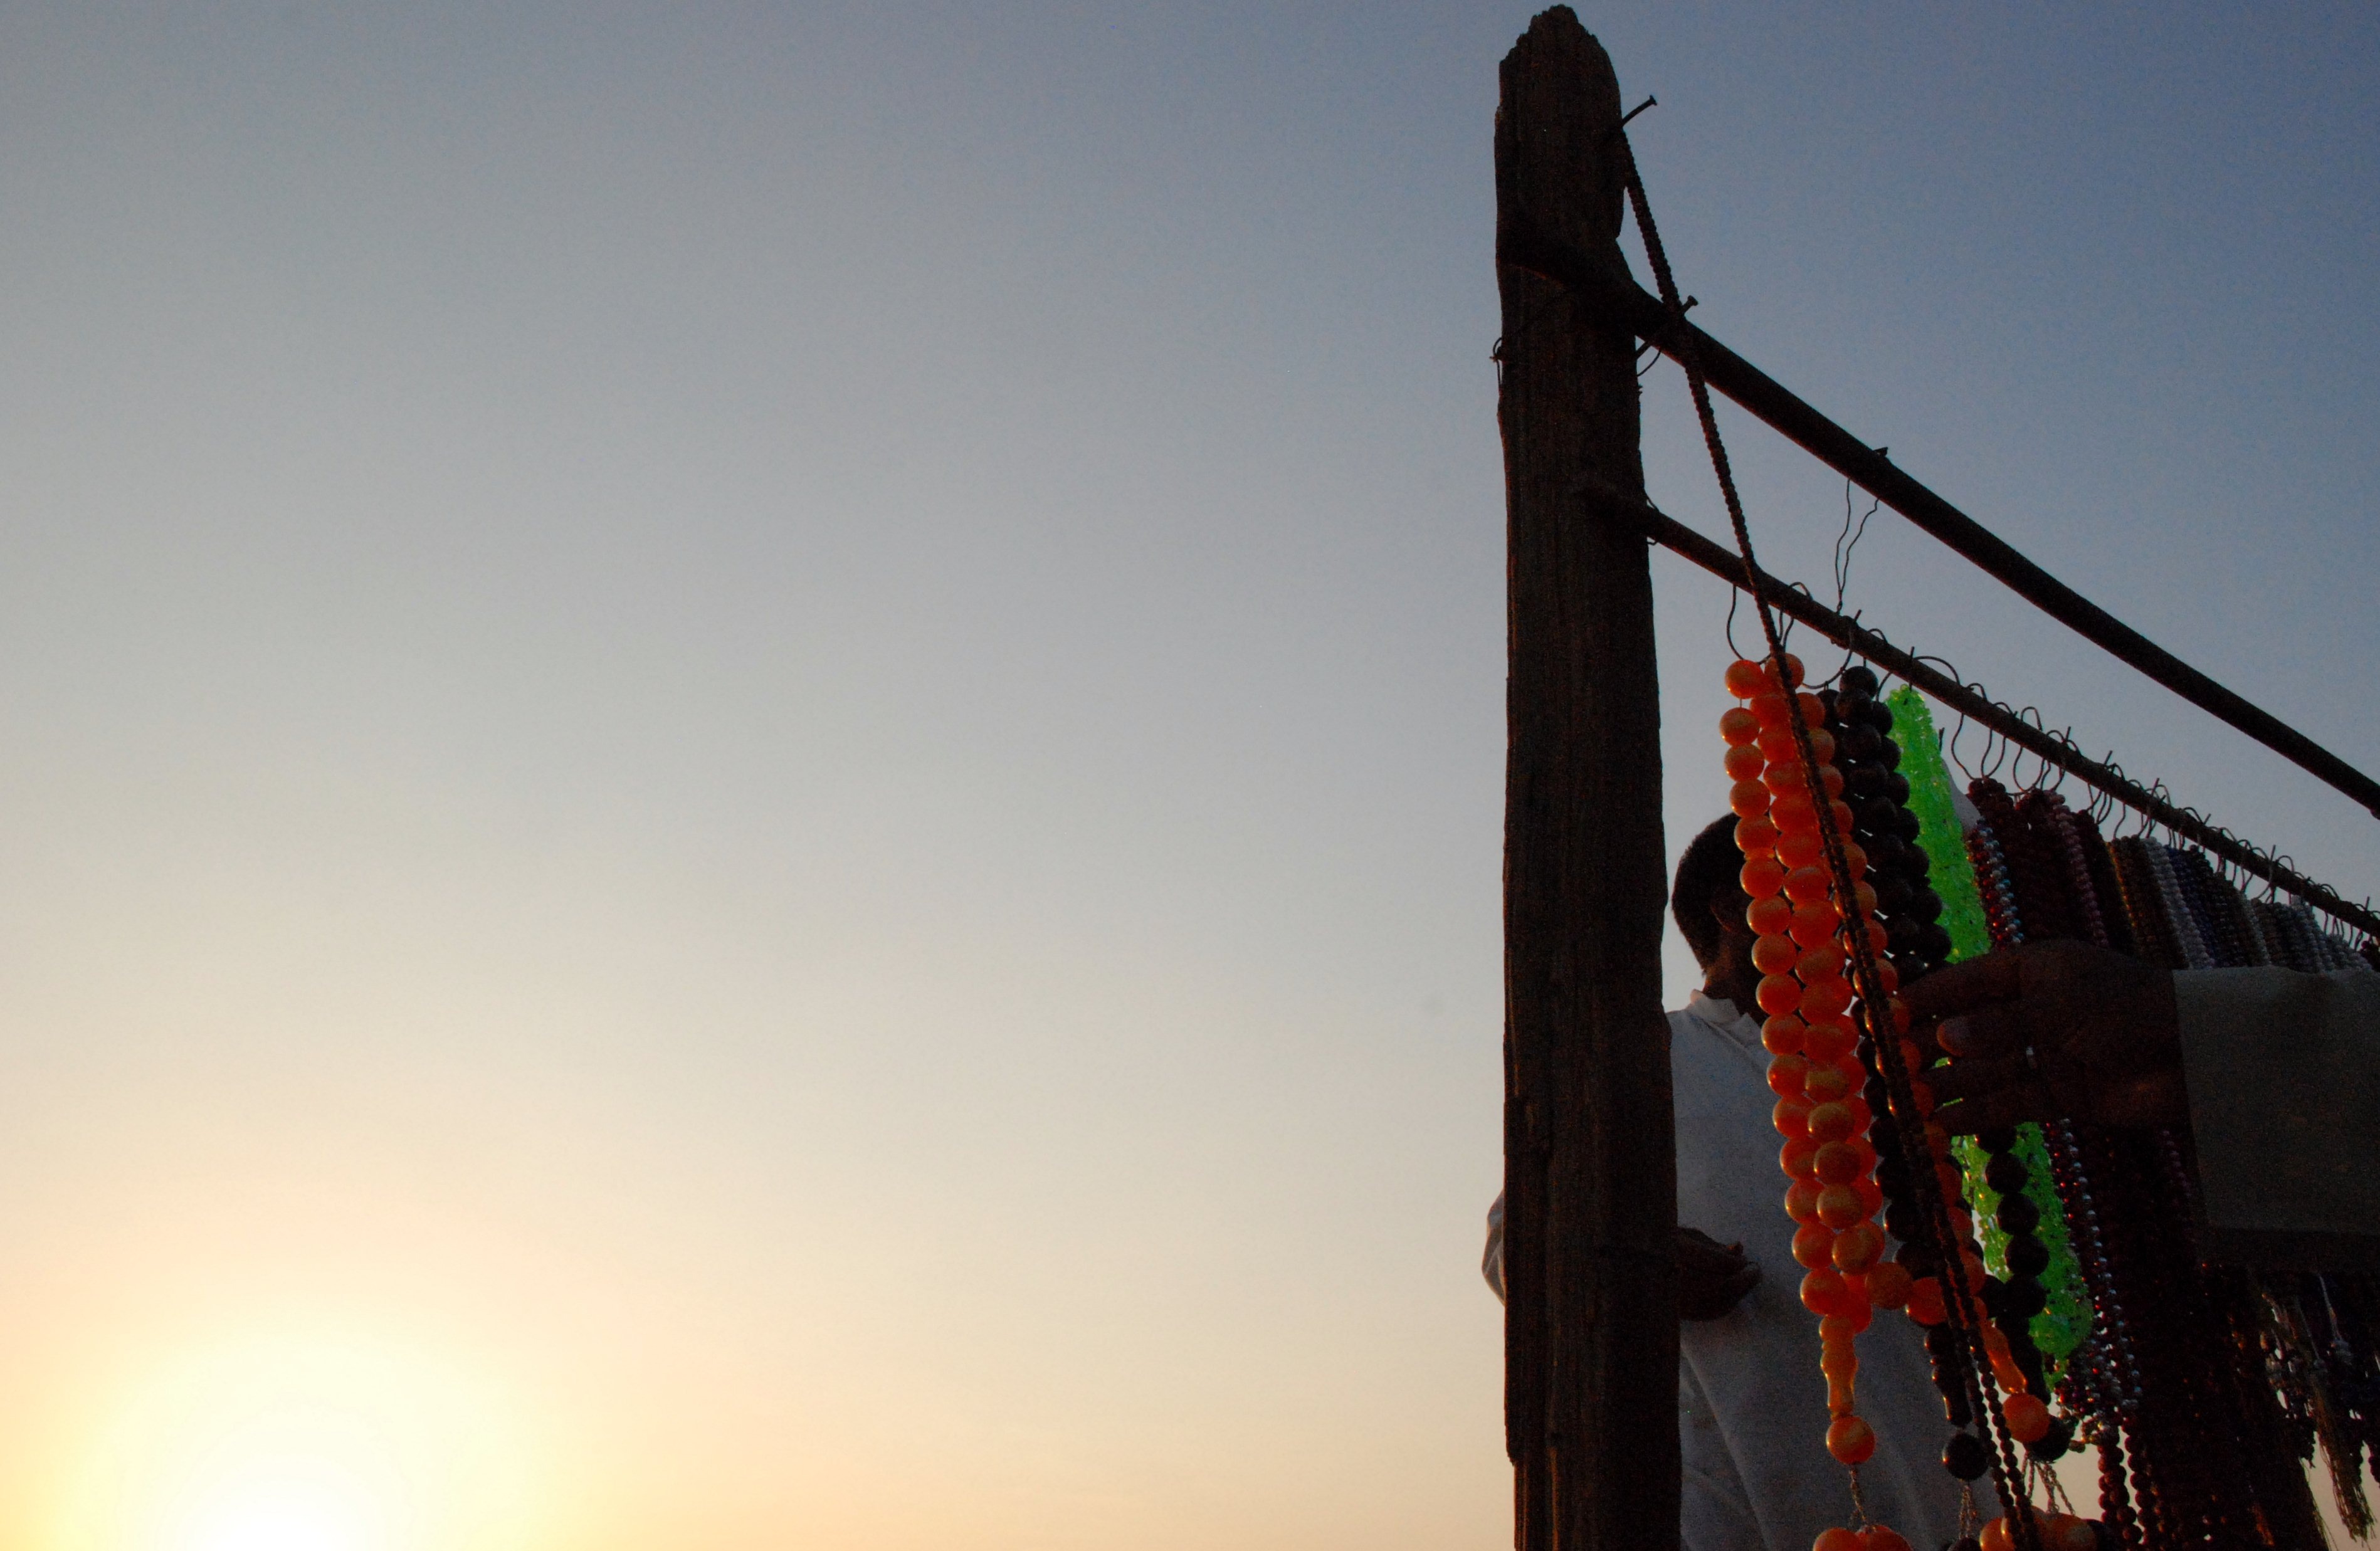
light, sky, sunset, skyline, vintage, retro, sunlight, string, female, evening, shop, fashion, market, colorful, jewelry, feminine, necklace, present, customer, jewel, luxury, style, elegant, sale, buy, pearl, sell, elegance, beads, pleasure, glamour, gemstone, pearls, accessory, consumer, street vendor